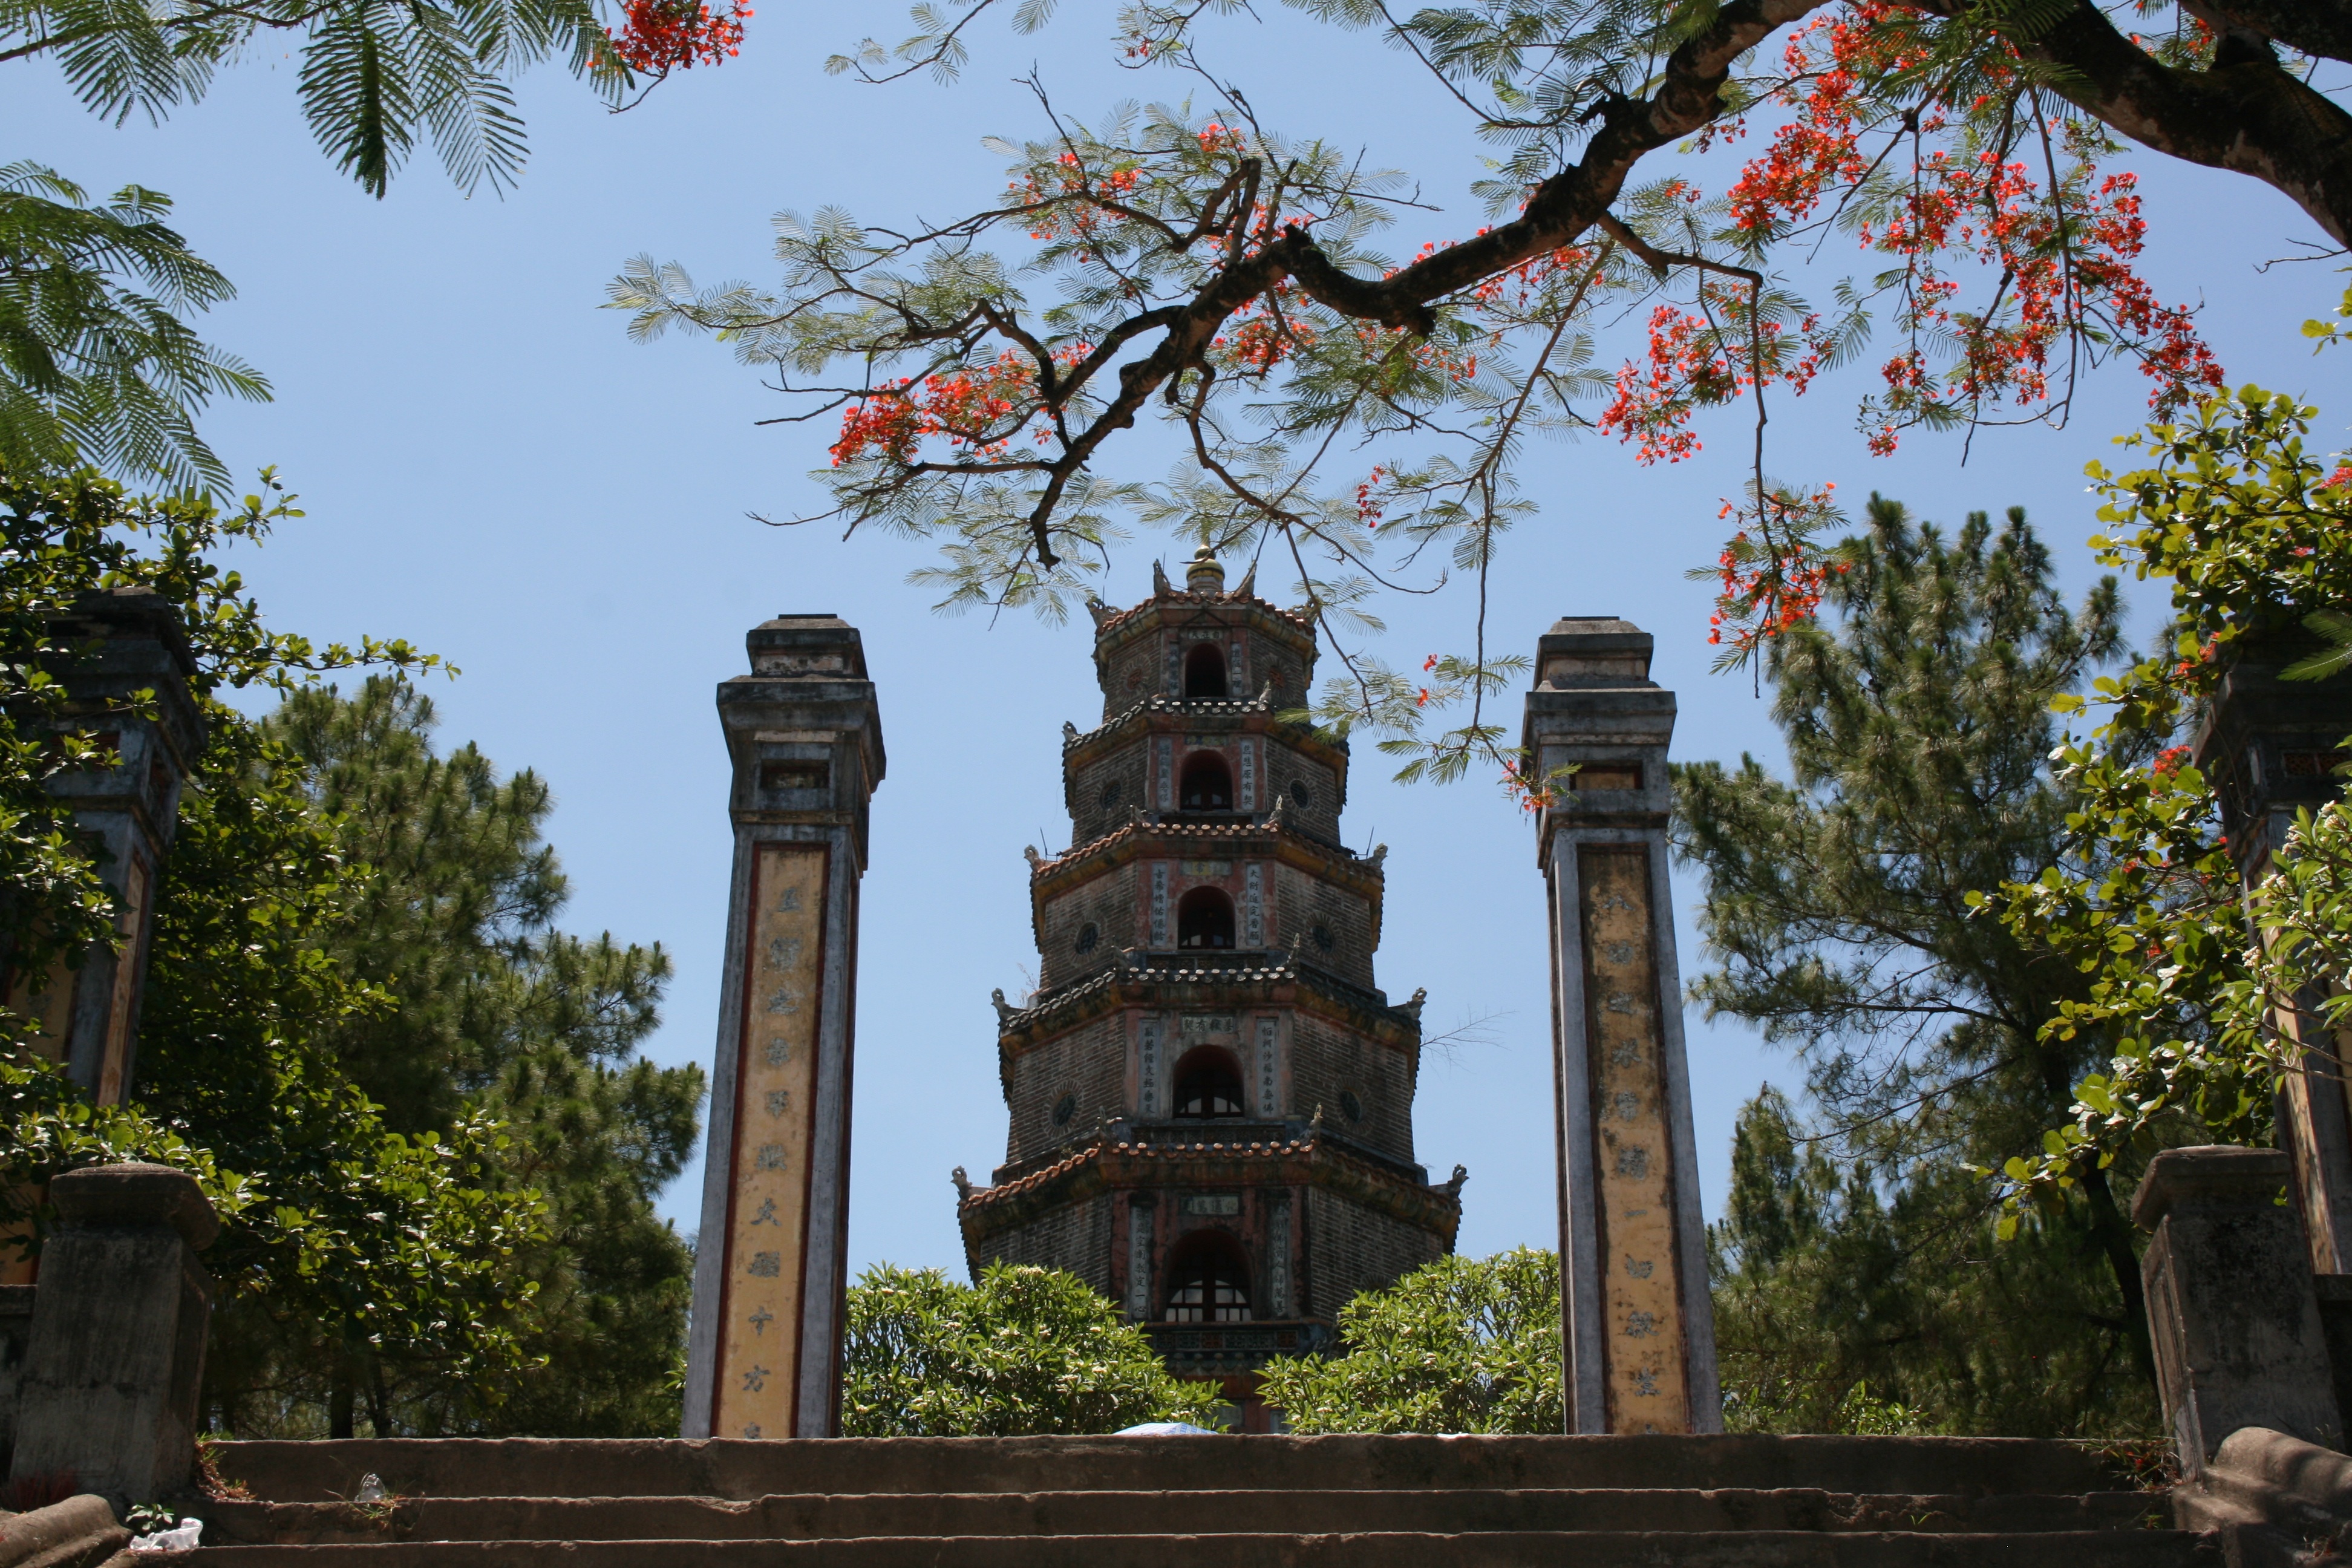
landscape, tree, nature, tranquility, green, relax, tower, balance, buddhism, religion, asia, landmark, garden, zen, spiritual, flowers, trees, relaxation, meditation, temple, faith, columns, shrine, serenity, pagoda, buddhist temple, 1601, heavenly lady pagoda, h khe hill, perfume river, highest pagoda vietnam